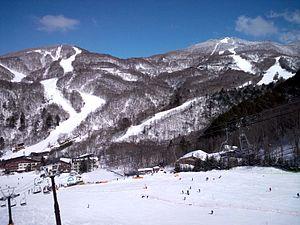
Yamanouchi est un bourg situé dans le district de Shimotakai de la préfecture de Nagano, au Japon.